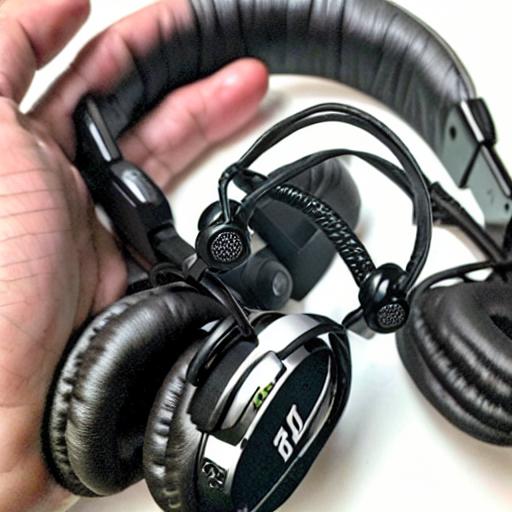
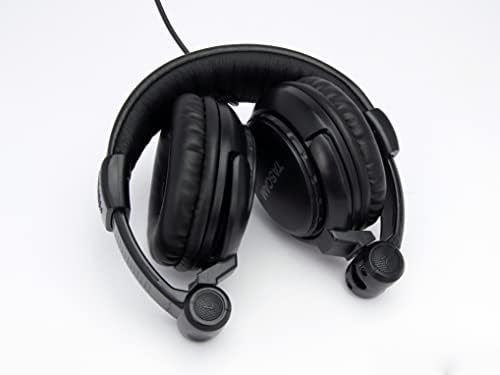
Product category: headphones
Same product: no